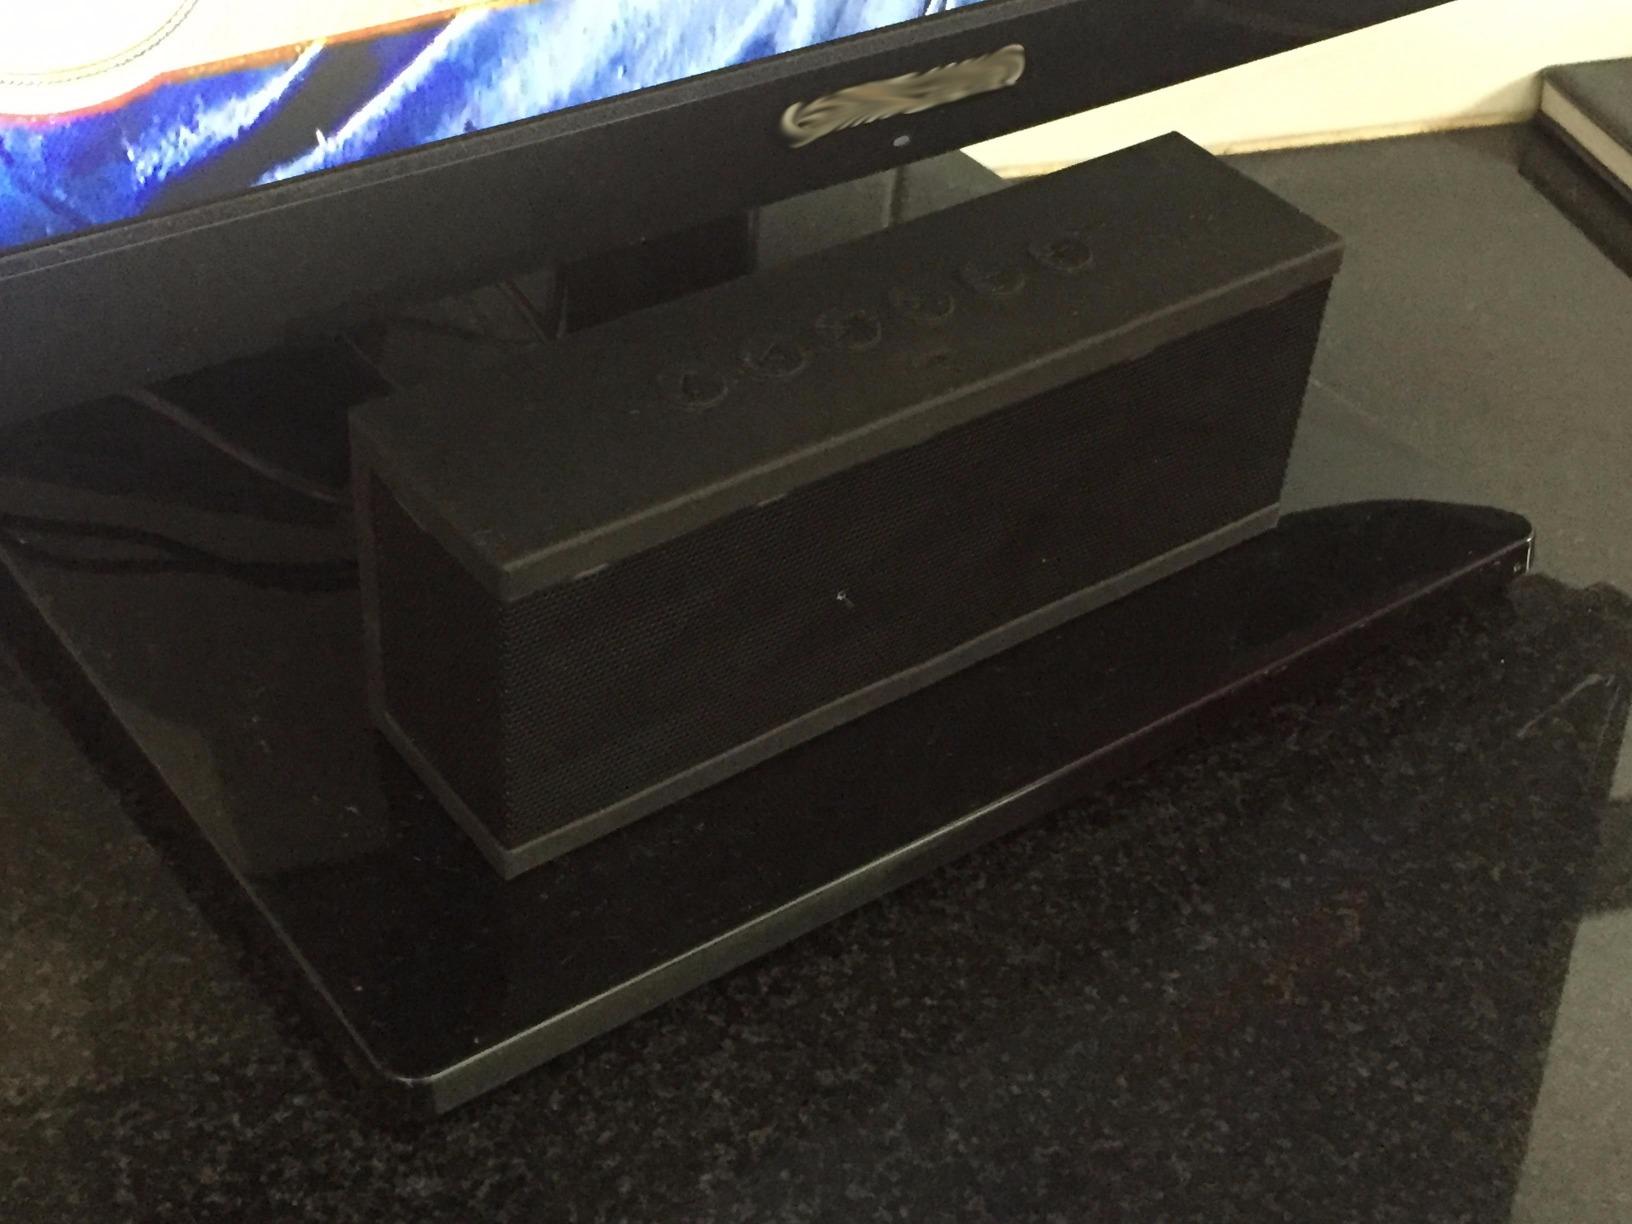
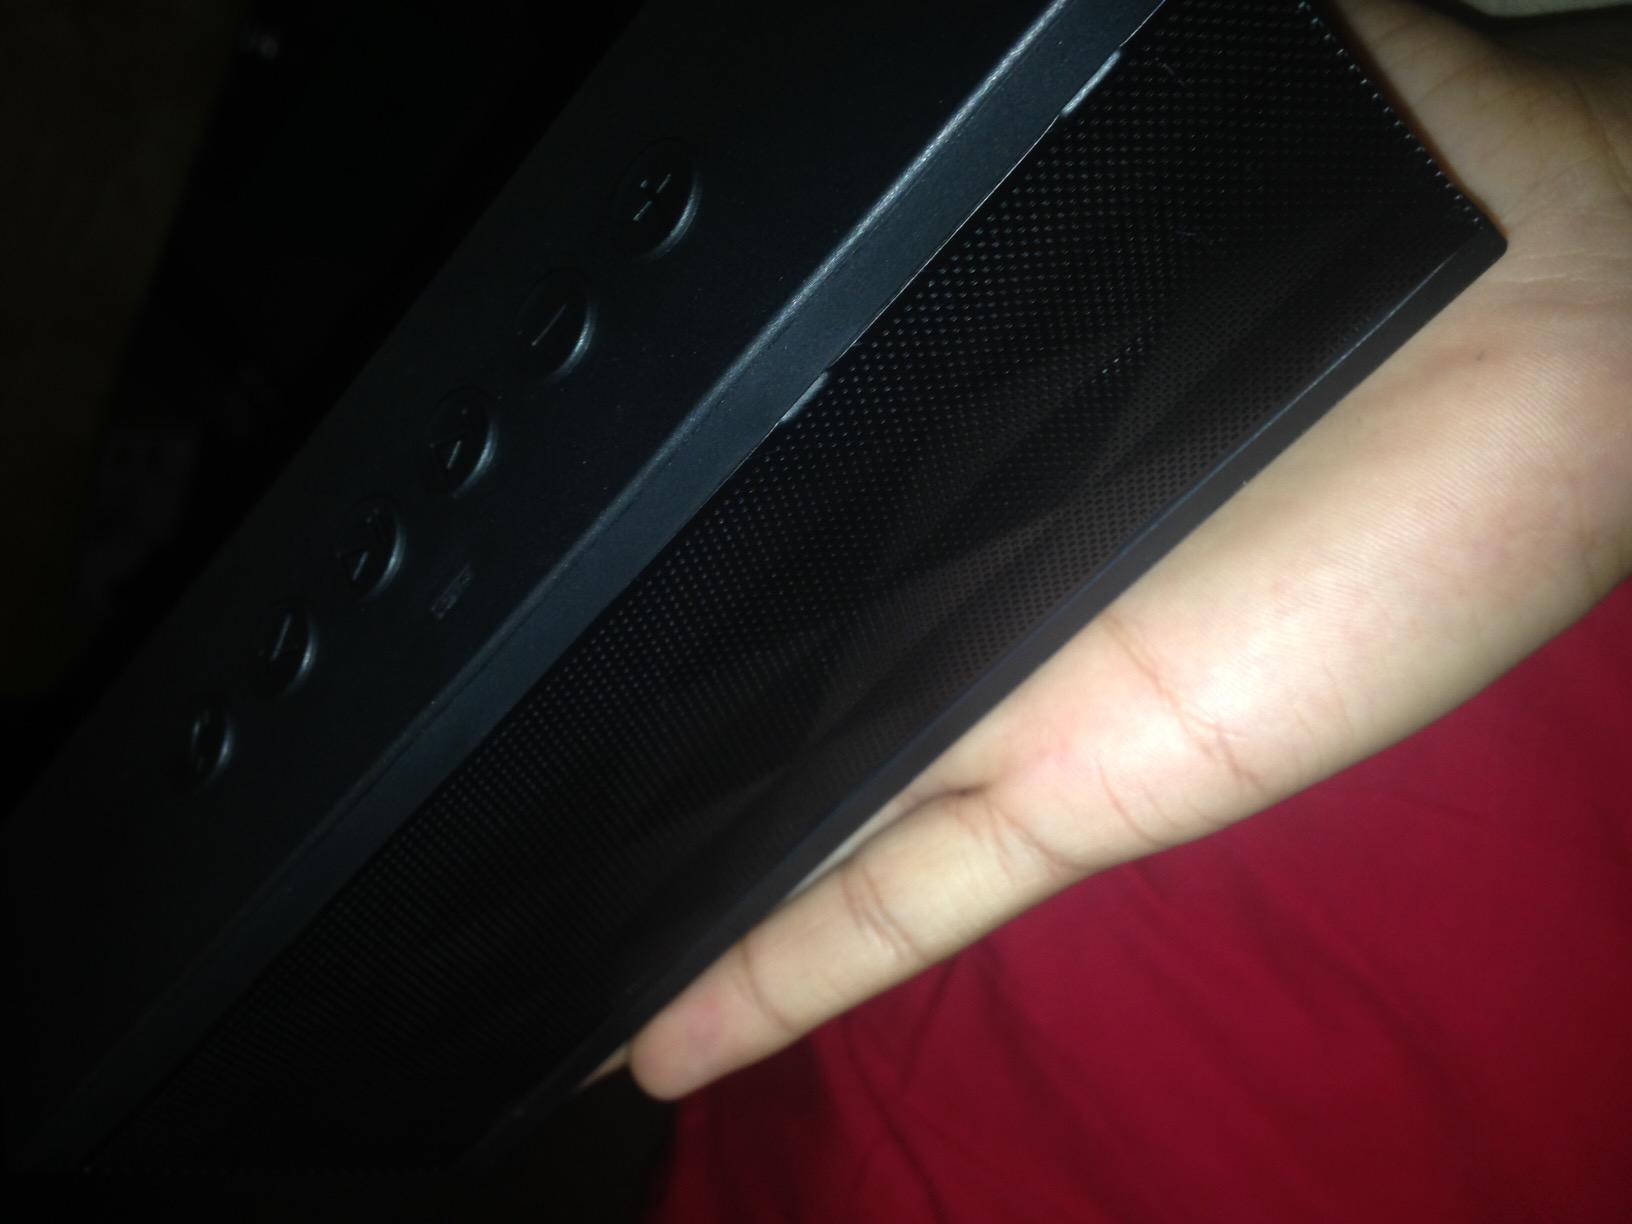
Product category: speaker
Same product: yes